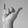
ASL letter: Y